Hunter's Emporium

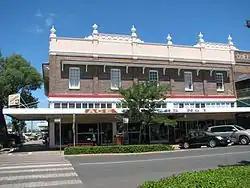
Hunter's Emporium, 2010

Hunter's Emporium is a heritage-listed former department store at 86 McDowell Street, Roma, Maranoa Region, Queensland, Australia. It was designed and built in 1916 by John Hill. It was added to the Queensland Heritage Register on 30 October 2008.